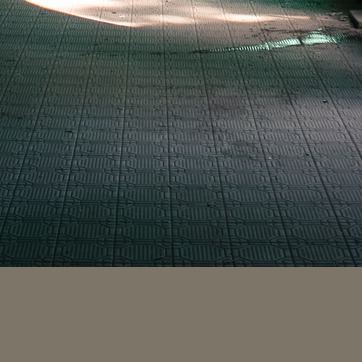
Material: tile